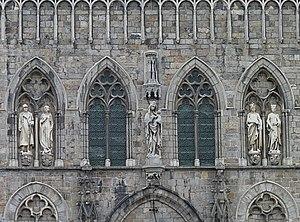
Halles aux draps de Ypres, Belgique, (détail de la façade).
Ypres est une ville de Belgique située en Région flamande, chef-lieu d'arrondissement en province de Flandre-Occidentale.